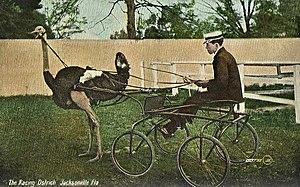
L'Autruche d’Afrique est une espèce d'oiseaux coureurs de la famille des Struthionidae. C'est le plus grand de tous les oiseaux actuels.